Melaleuca subtrigona

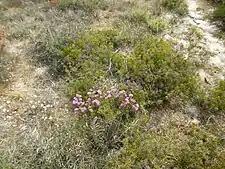
Habit in the Dongolocking Nature Reserve near Wagin

"Melaleuca subtrigona" was first formally described in 1844 by Johannes Conrad Schauer in "Plantae Preissianae". The specific epithet ("subtrigona") is from the Ancient Greek word "trigonos" meaning "triangular" and the prefix "sub-" meaning “under” referring to the shape of the leaves as being almost triangular in cross-section.